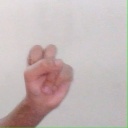
अक्षर: स